Bulguksa

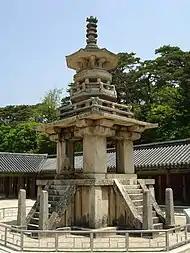
Dabotap

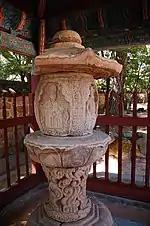
Treasure No. 61

The temple is located on the slopes of Tohamsan, in Jinheon-dong, Gyeongju.